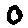
Label: 0